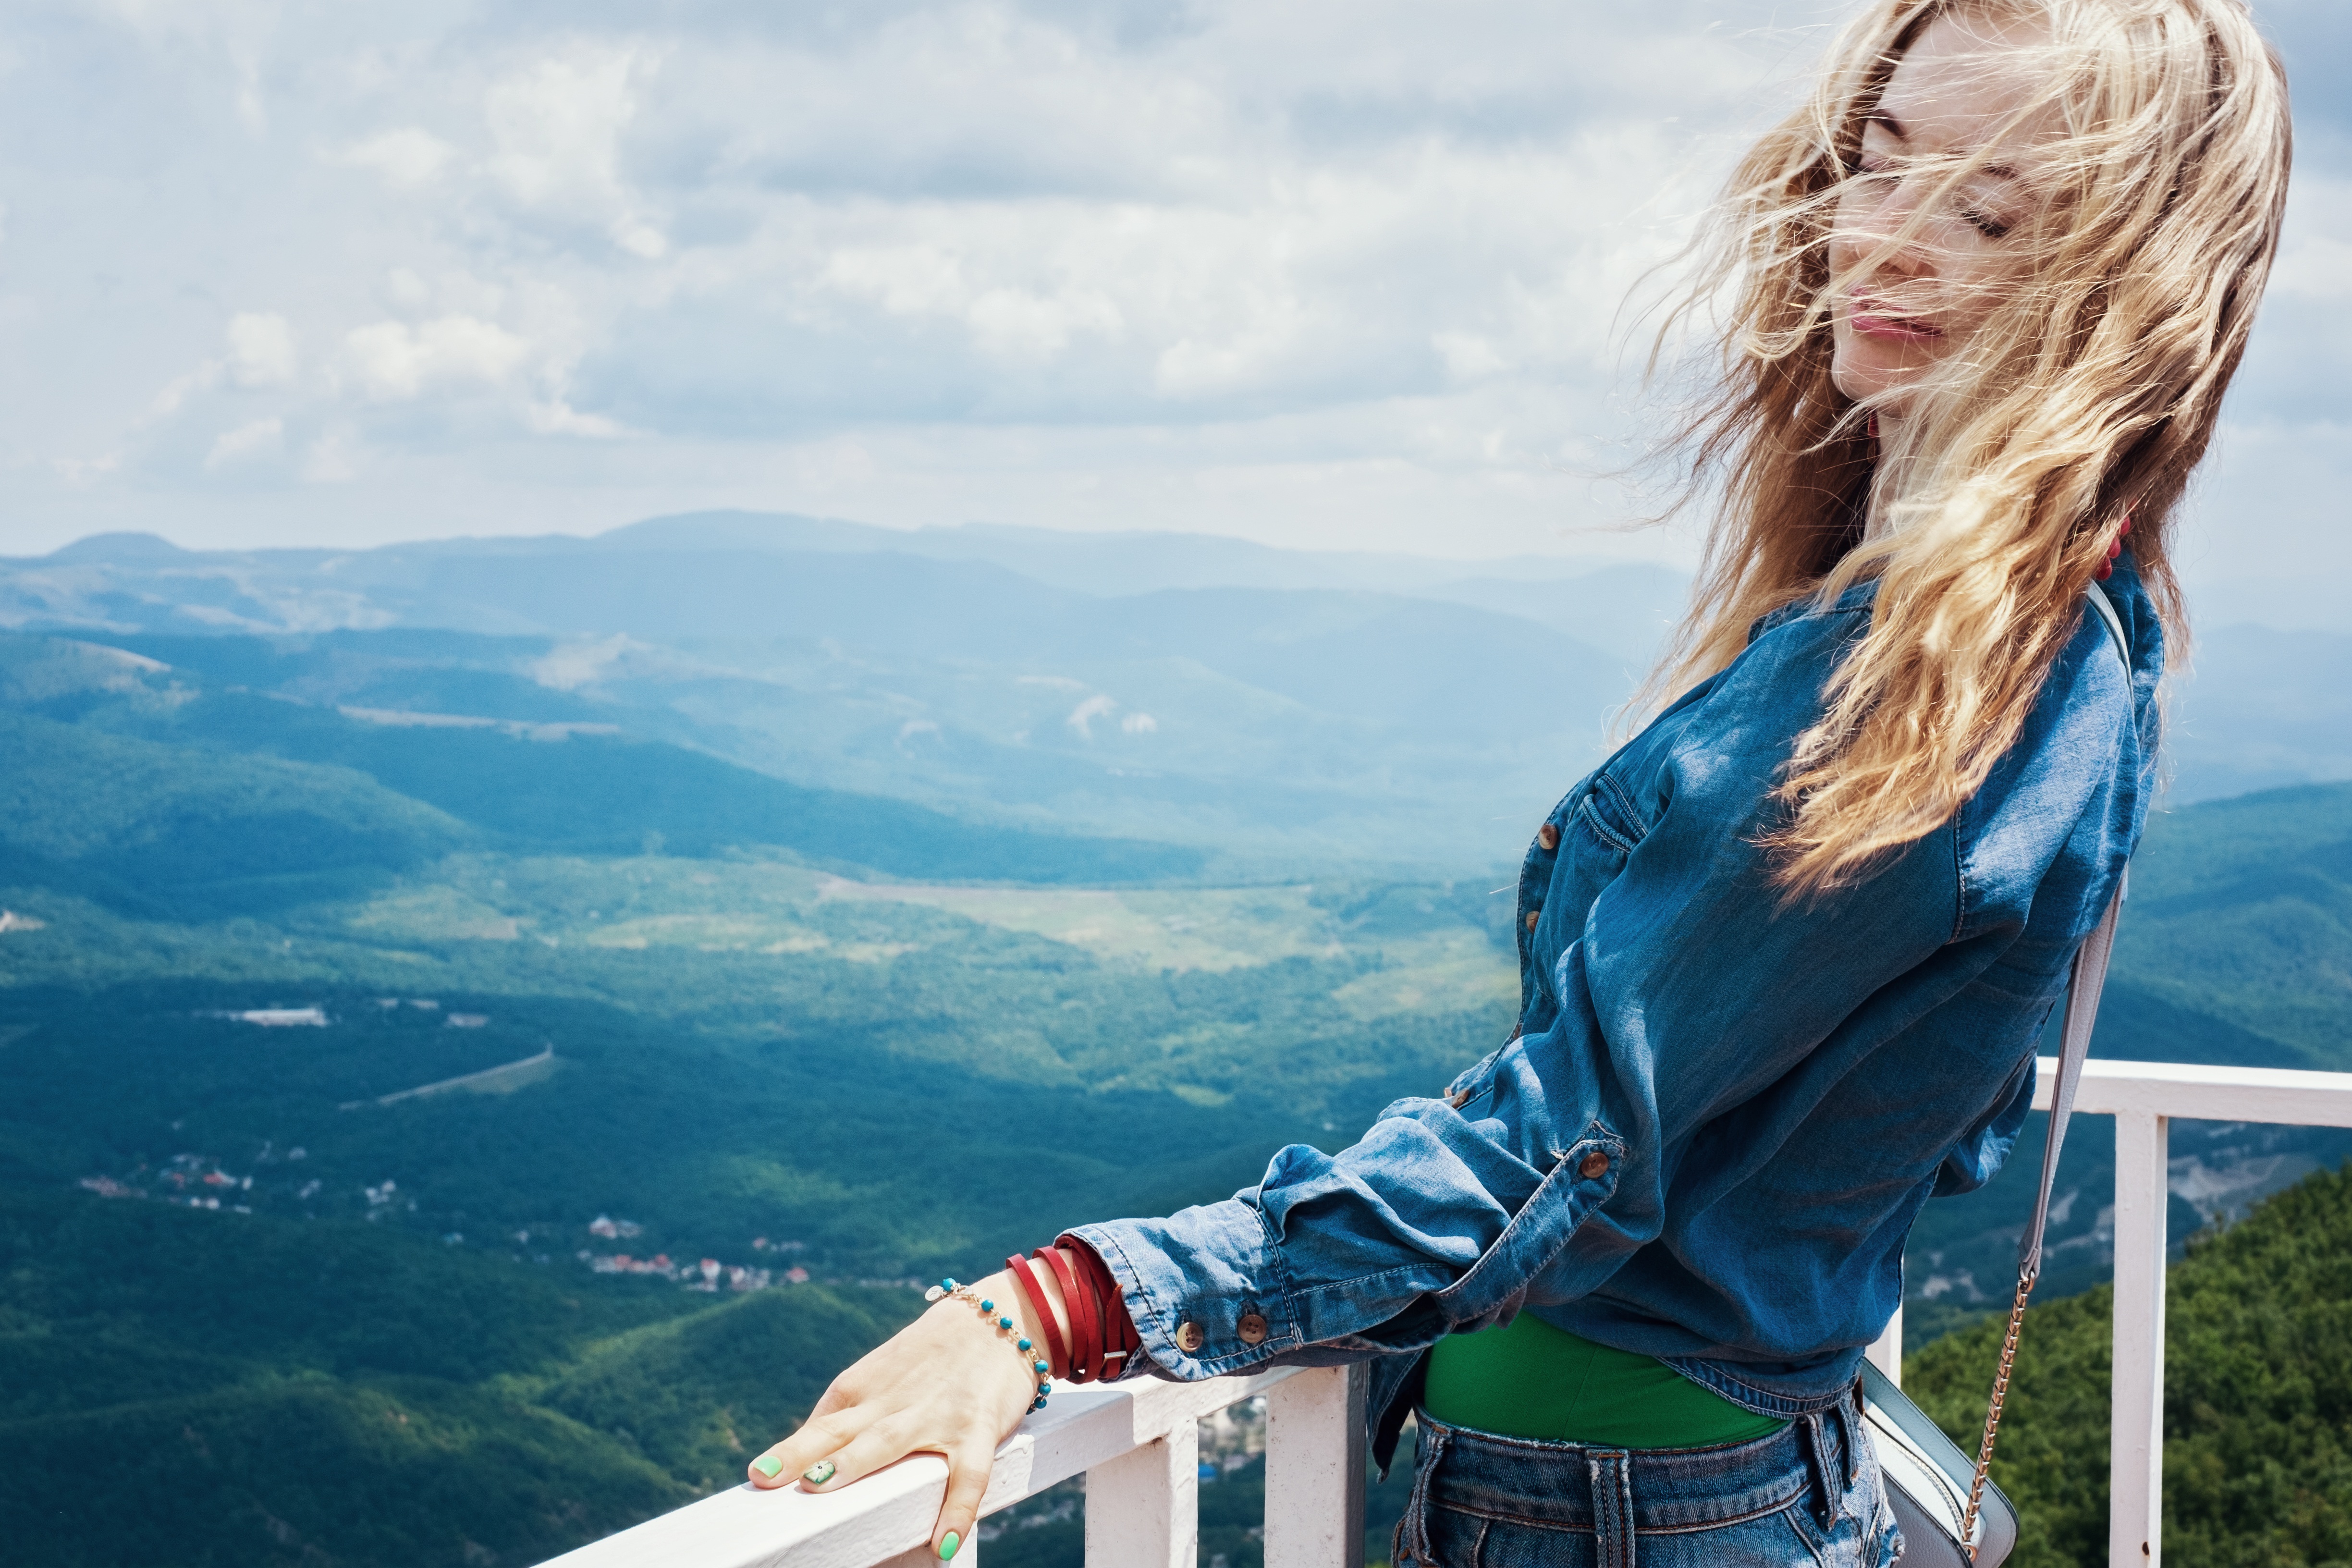
nature, walking, mountain, girl, sunlight, mountain range, summer, vacation, jumping, portrait, model, breeze, blue, extreme sport, mountains, joy, smiles, bliss, greens